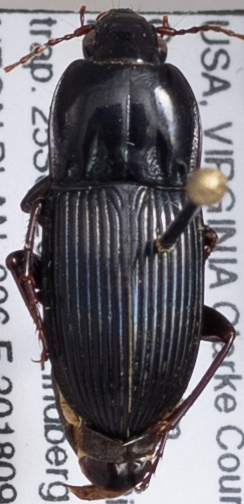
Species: Pterostichus permundus
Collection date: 2018-09-25
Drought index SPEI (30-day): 1.614
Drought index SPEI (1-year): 1.594
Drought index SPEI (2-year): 1.69